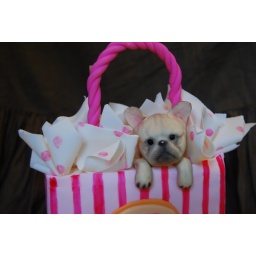
french bulldog in bag